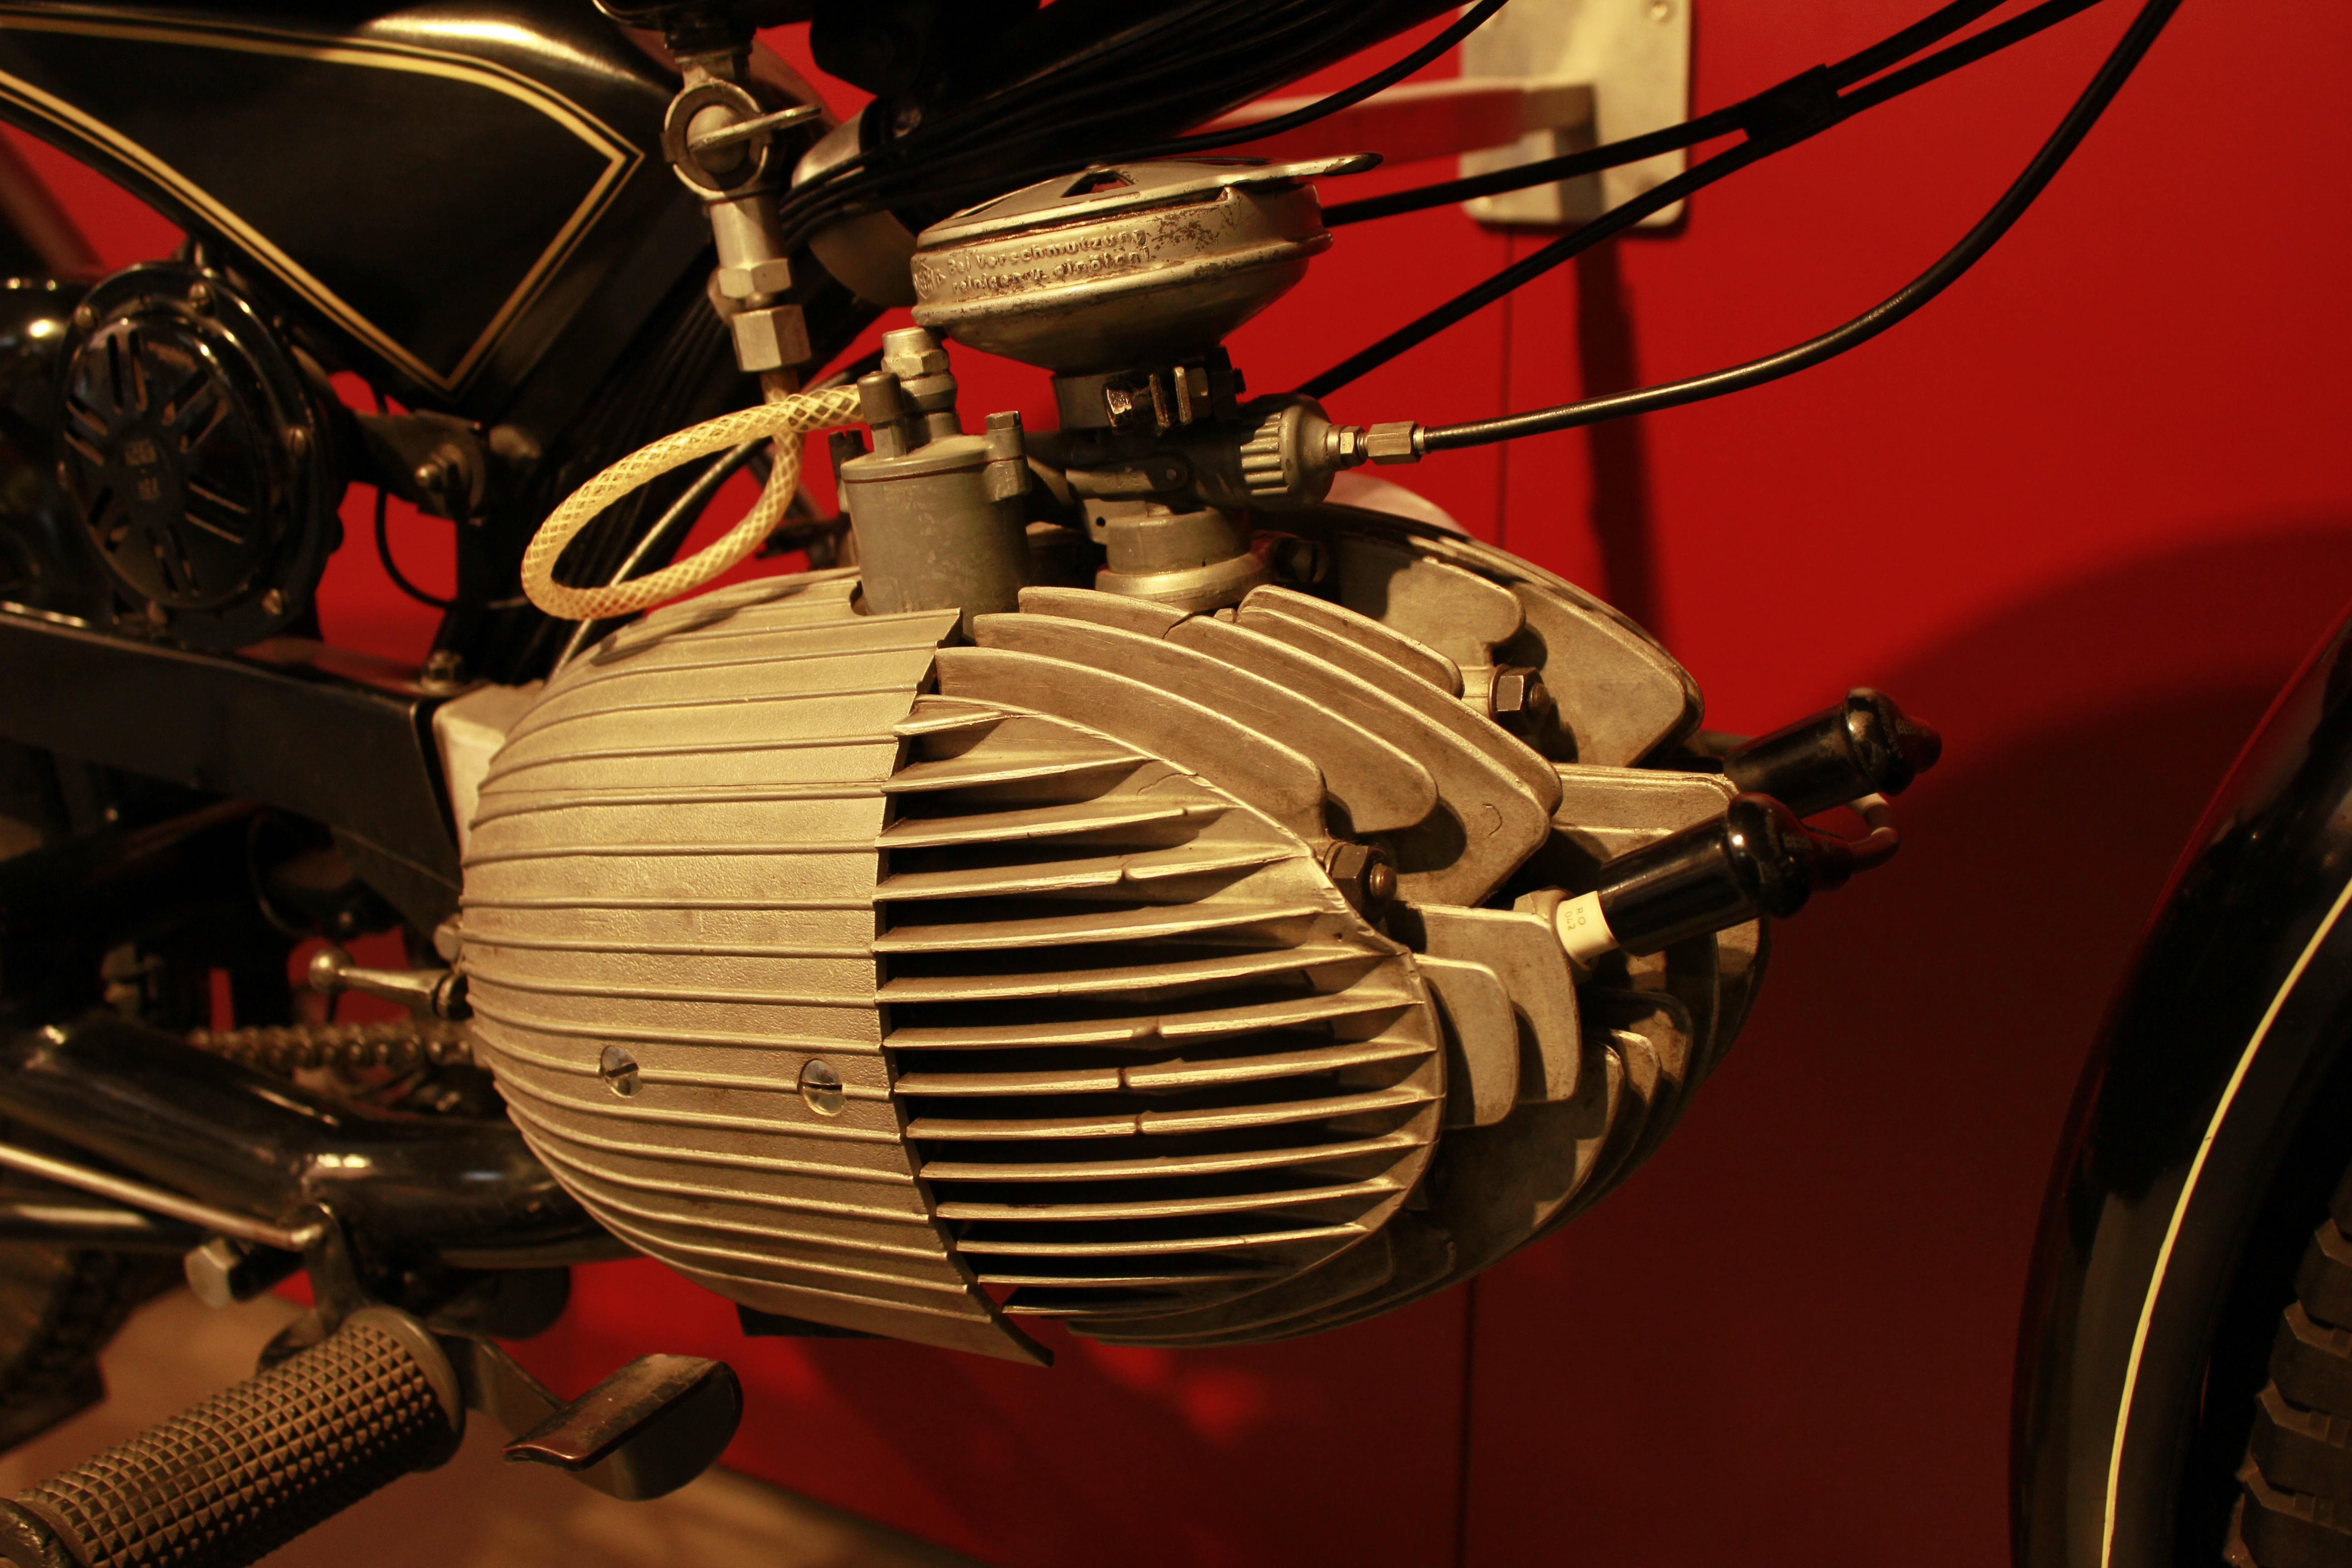
light, technology, car, old, vehicle, motorcycle, machine, close up, engine, motor, oldtimer, drums, motorcycles, cylinder, two wheeled vehicle, aircraft engine